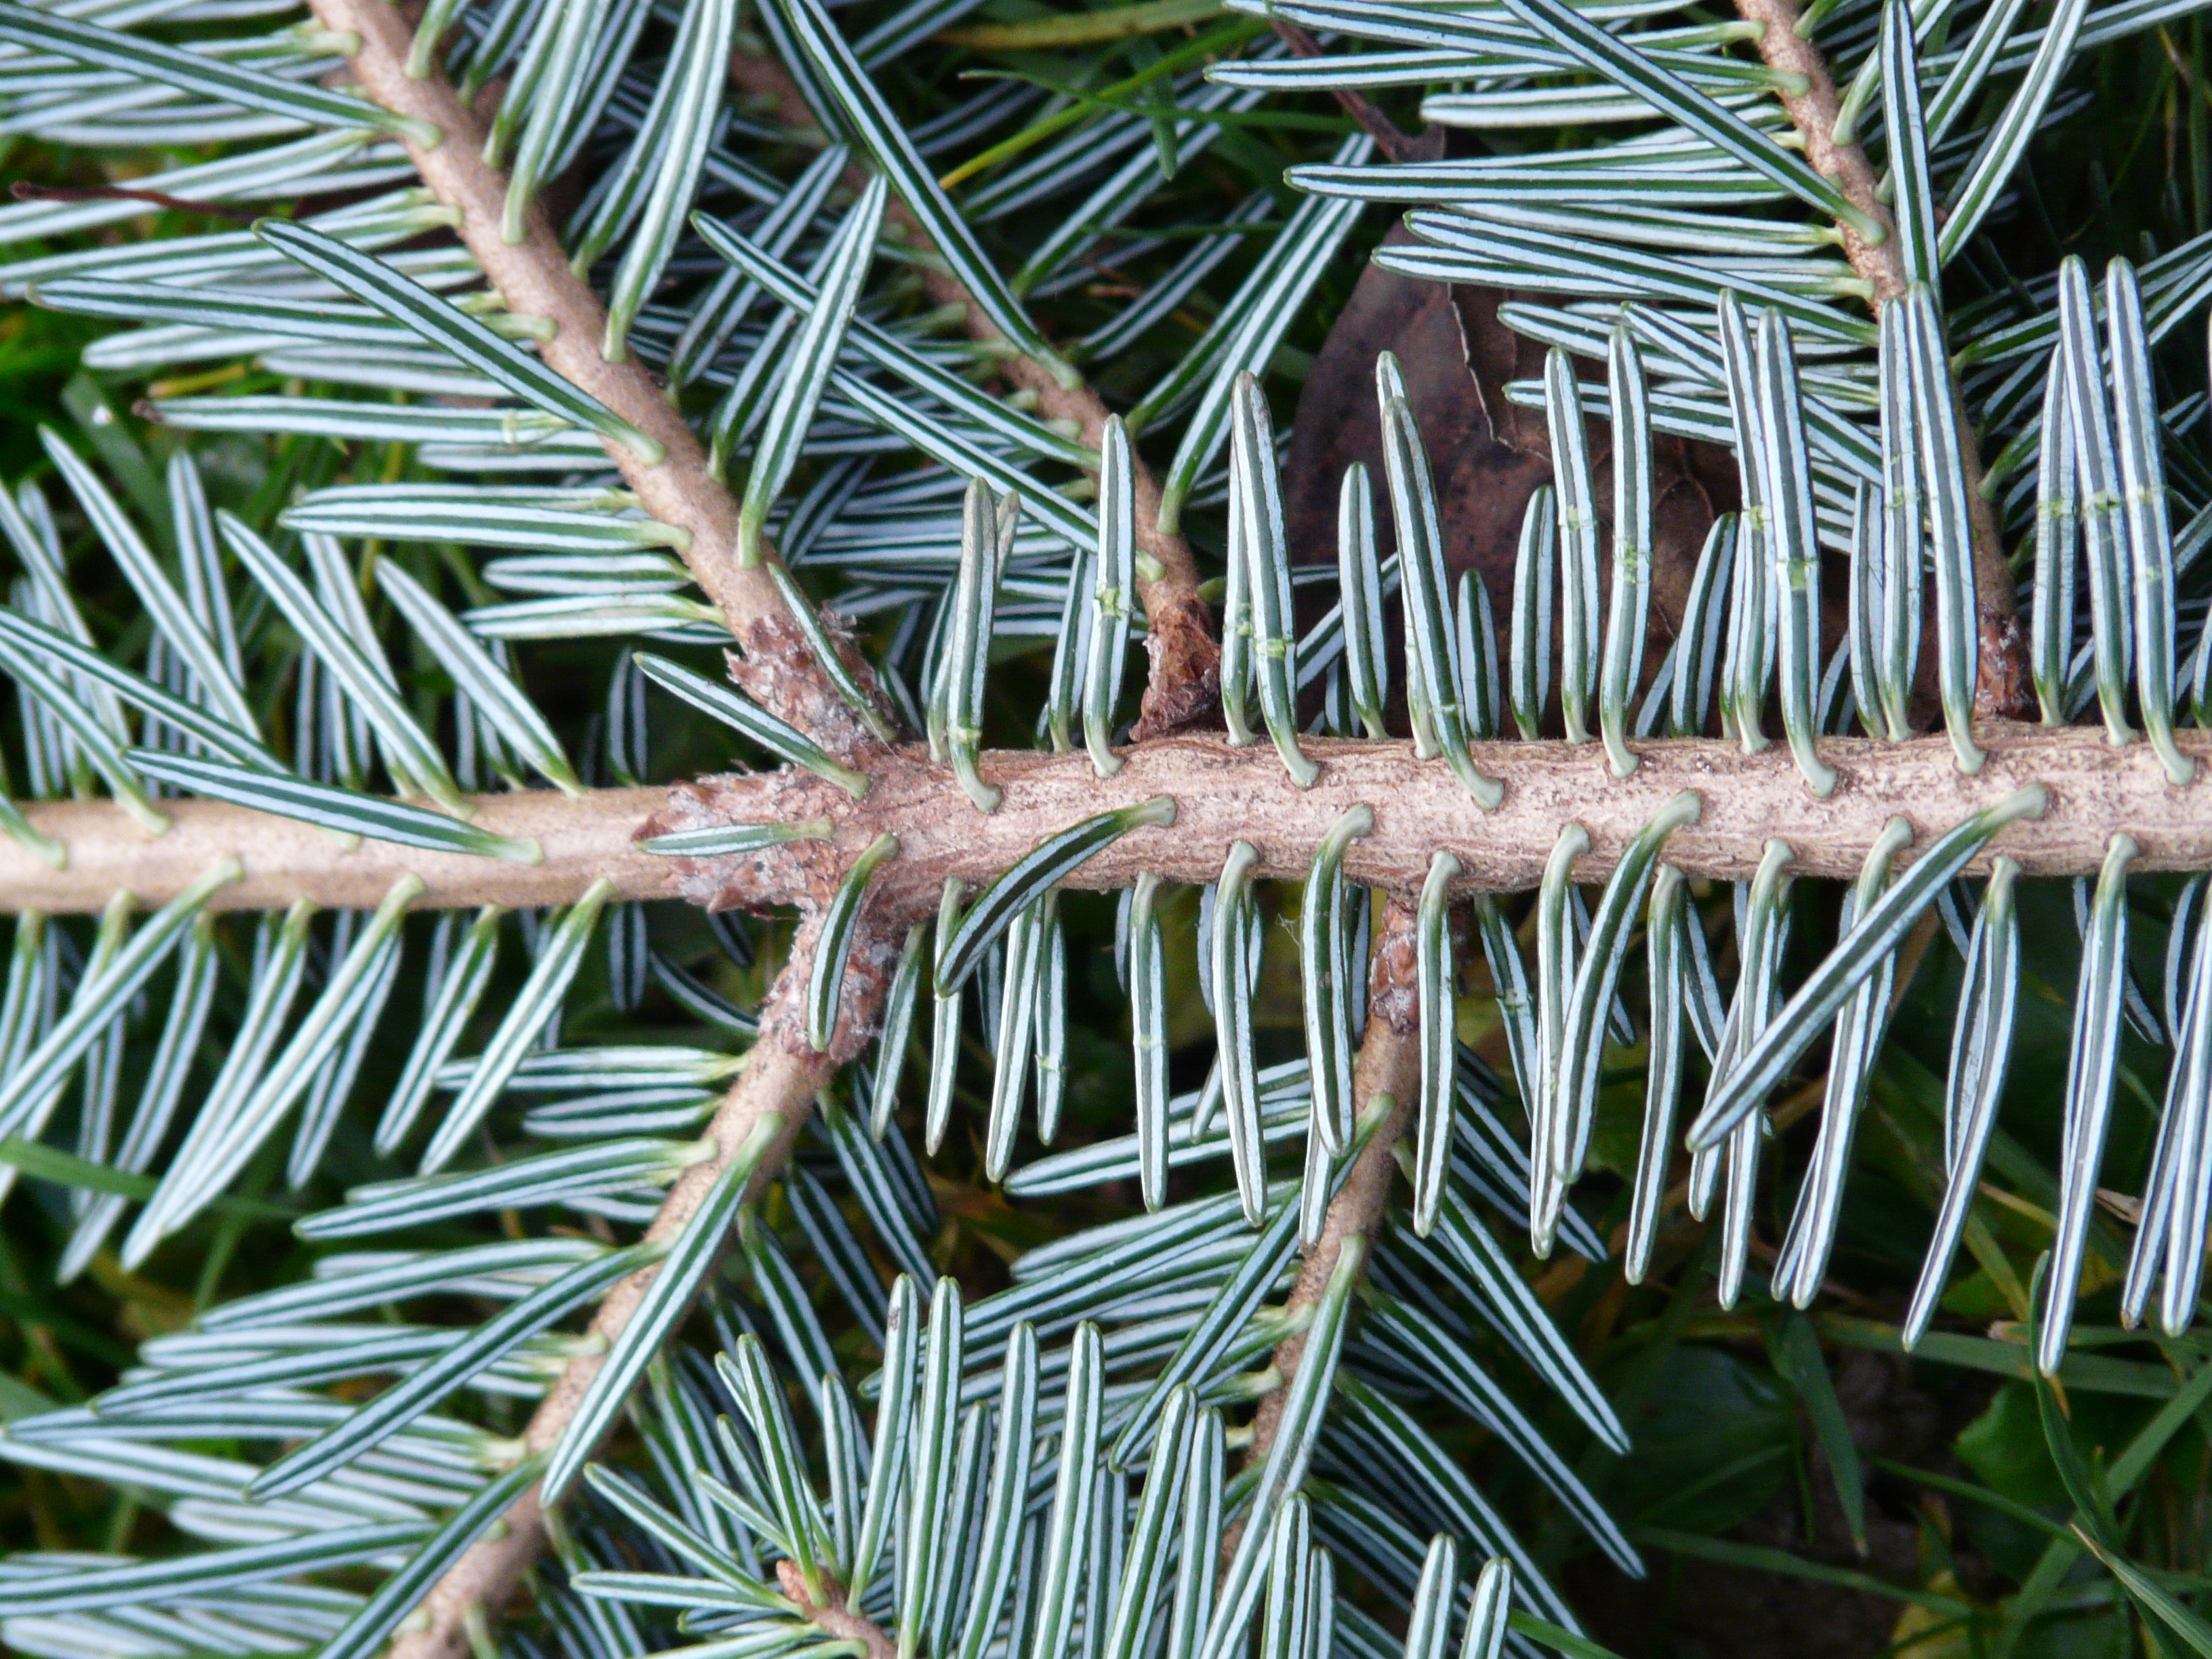
tree, branch, plant, flora, botany, twig, leaf, grass, land plant, woody plant, arecales, palm family, spruce, flower, conifer, fir, grass family, jungle